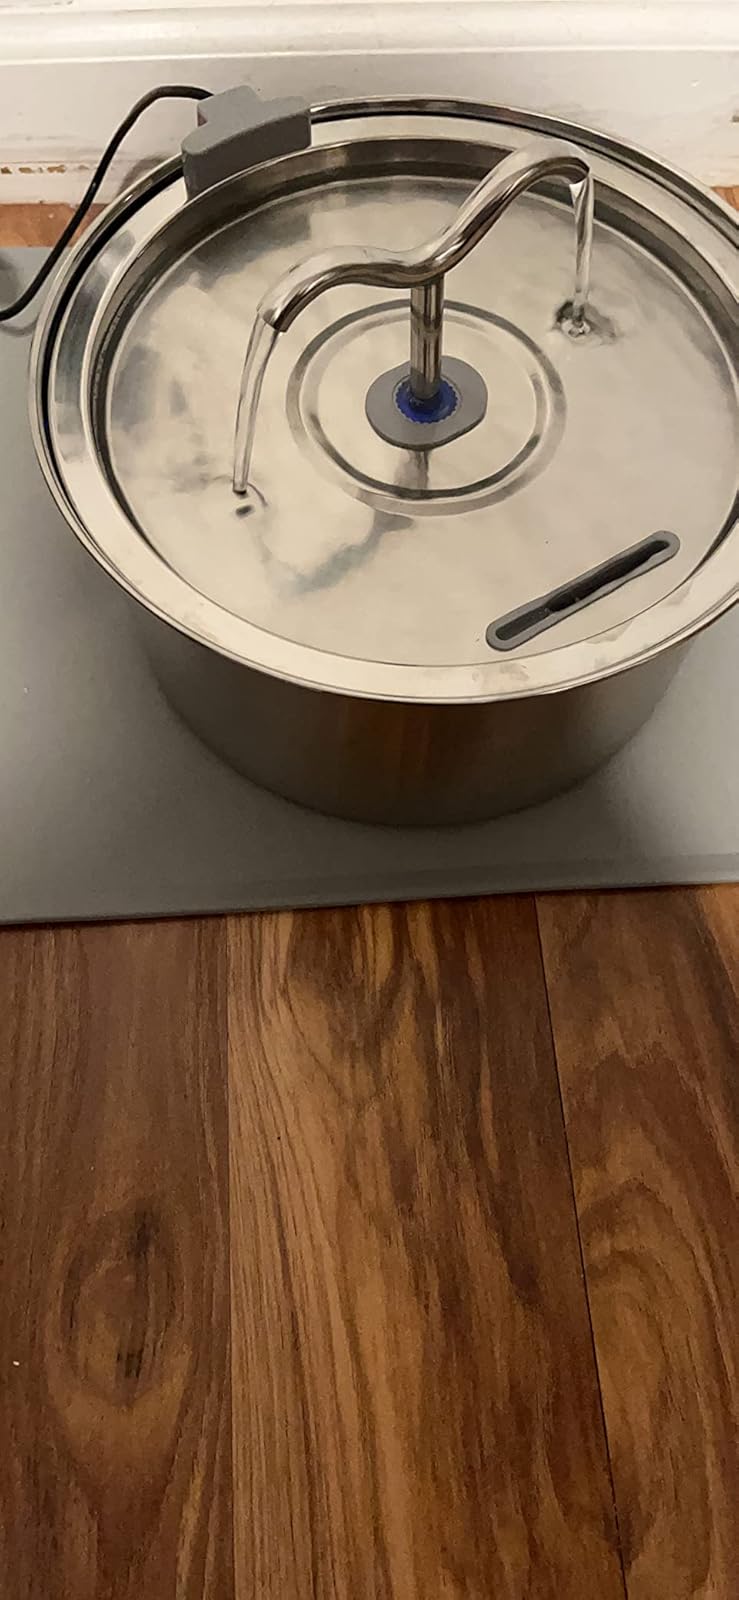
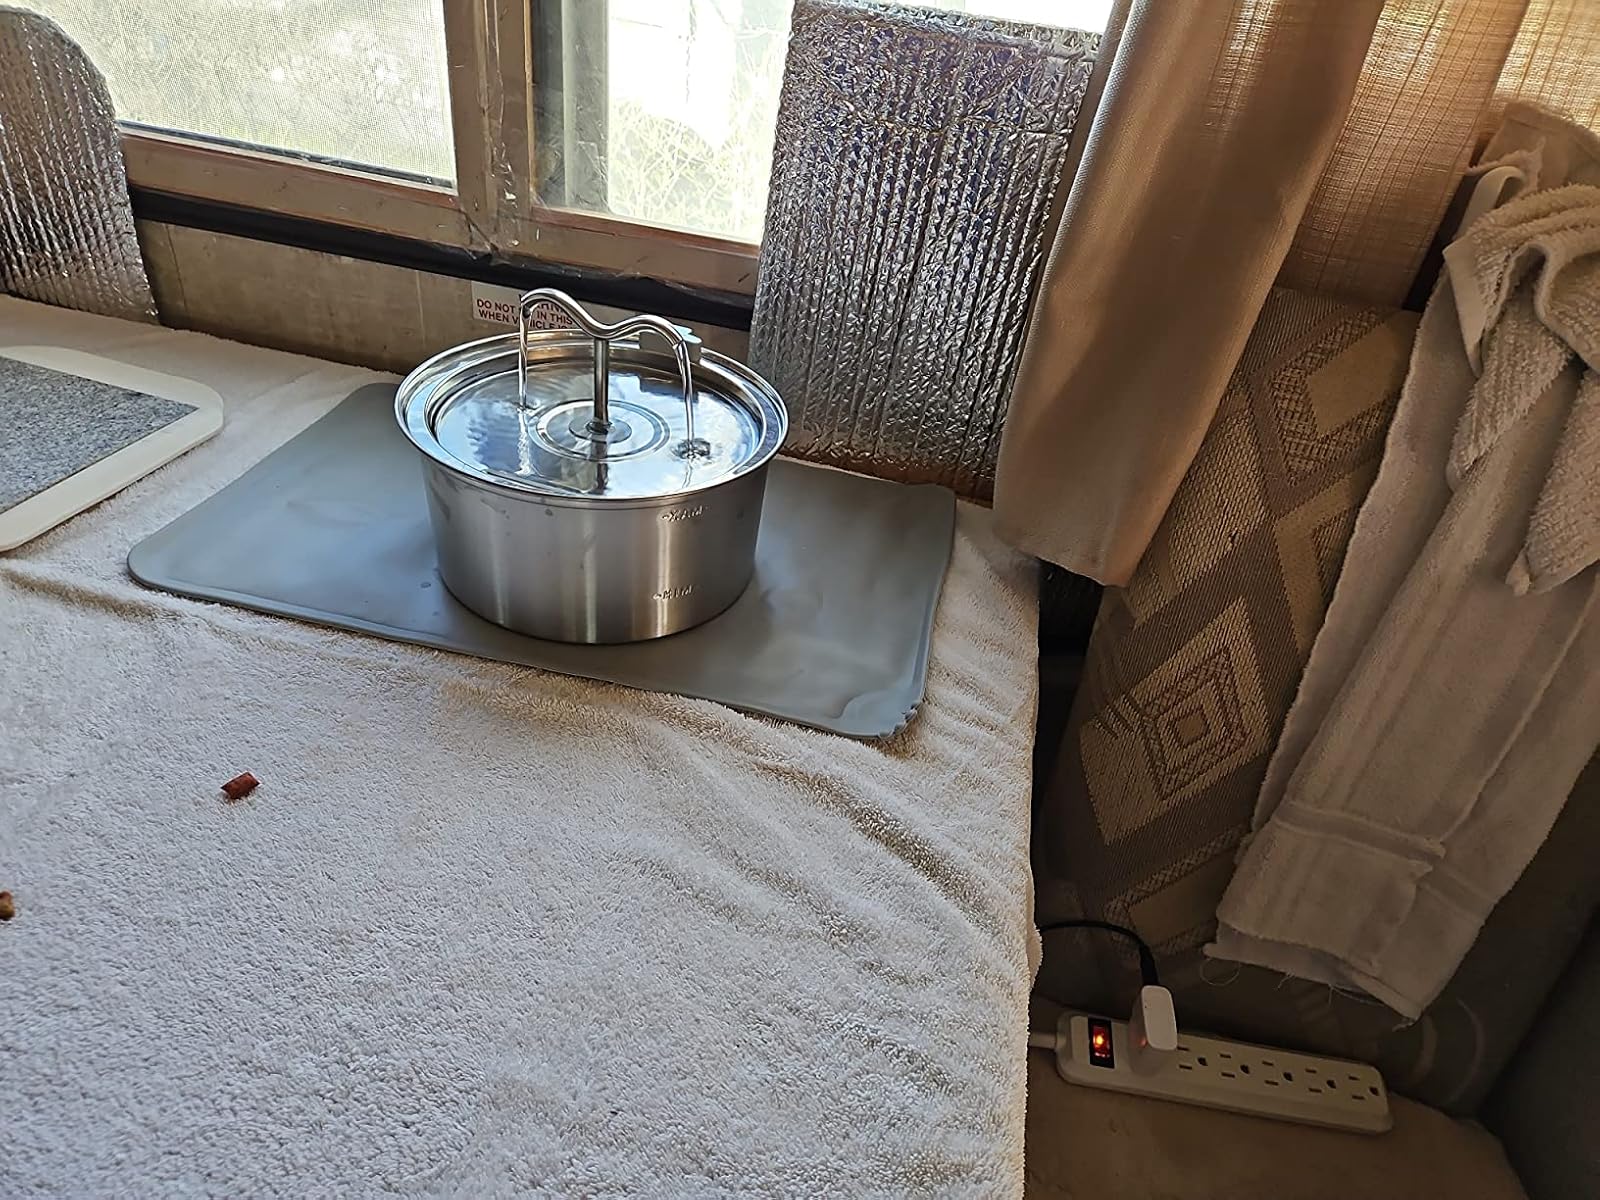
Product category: items_bowl
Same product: yes